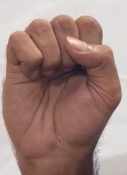
ASL sign: S